Guerguerat

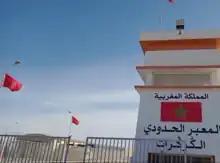
Guerguerat border checkpoint after 2020

The importance of Guerguerat to Morocco lies in two aspects: Moroccan exports of vegetables to Mauritania (especially to Nouadhibou) run through this border station and it is the only open border crossing to an other African country. In fact the only safe road from all northern Africa towards sub-Saharan Africa passes through this border crossing as all Sahelian countries from Sudan to Mali have serious security problems.